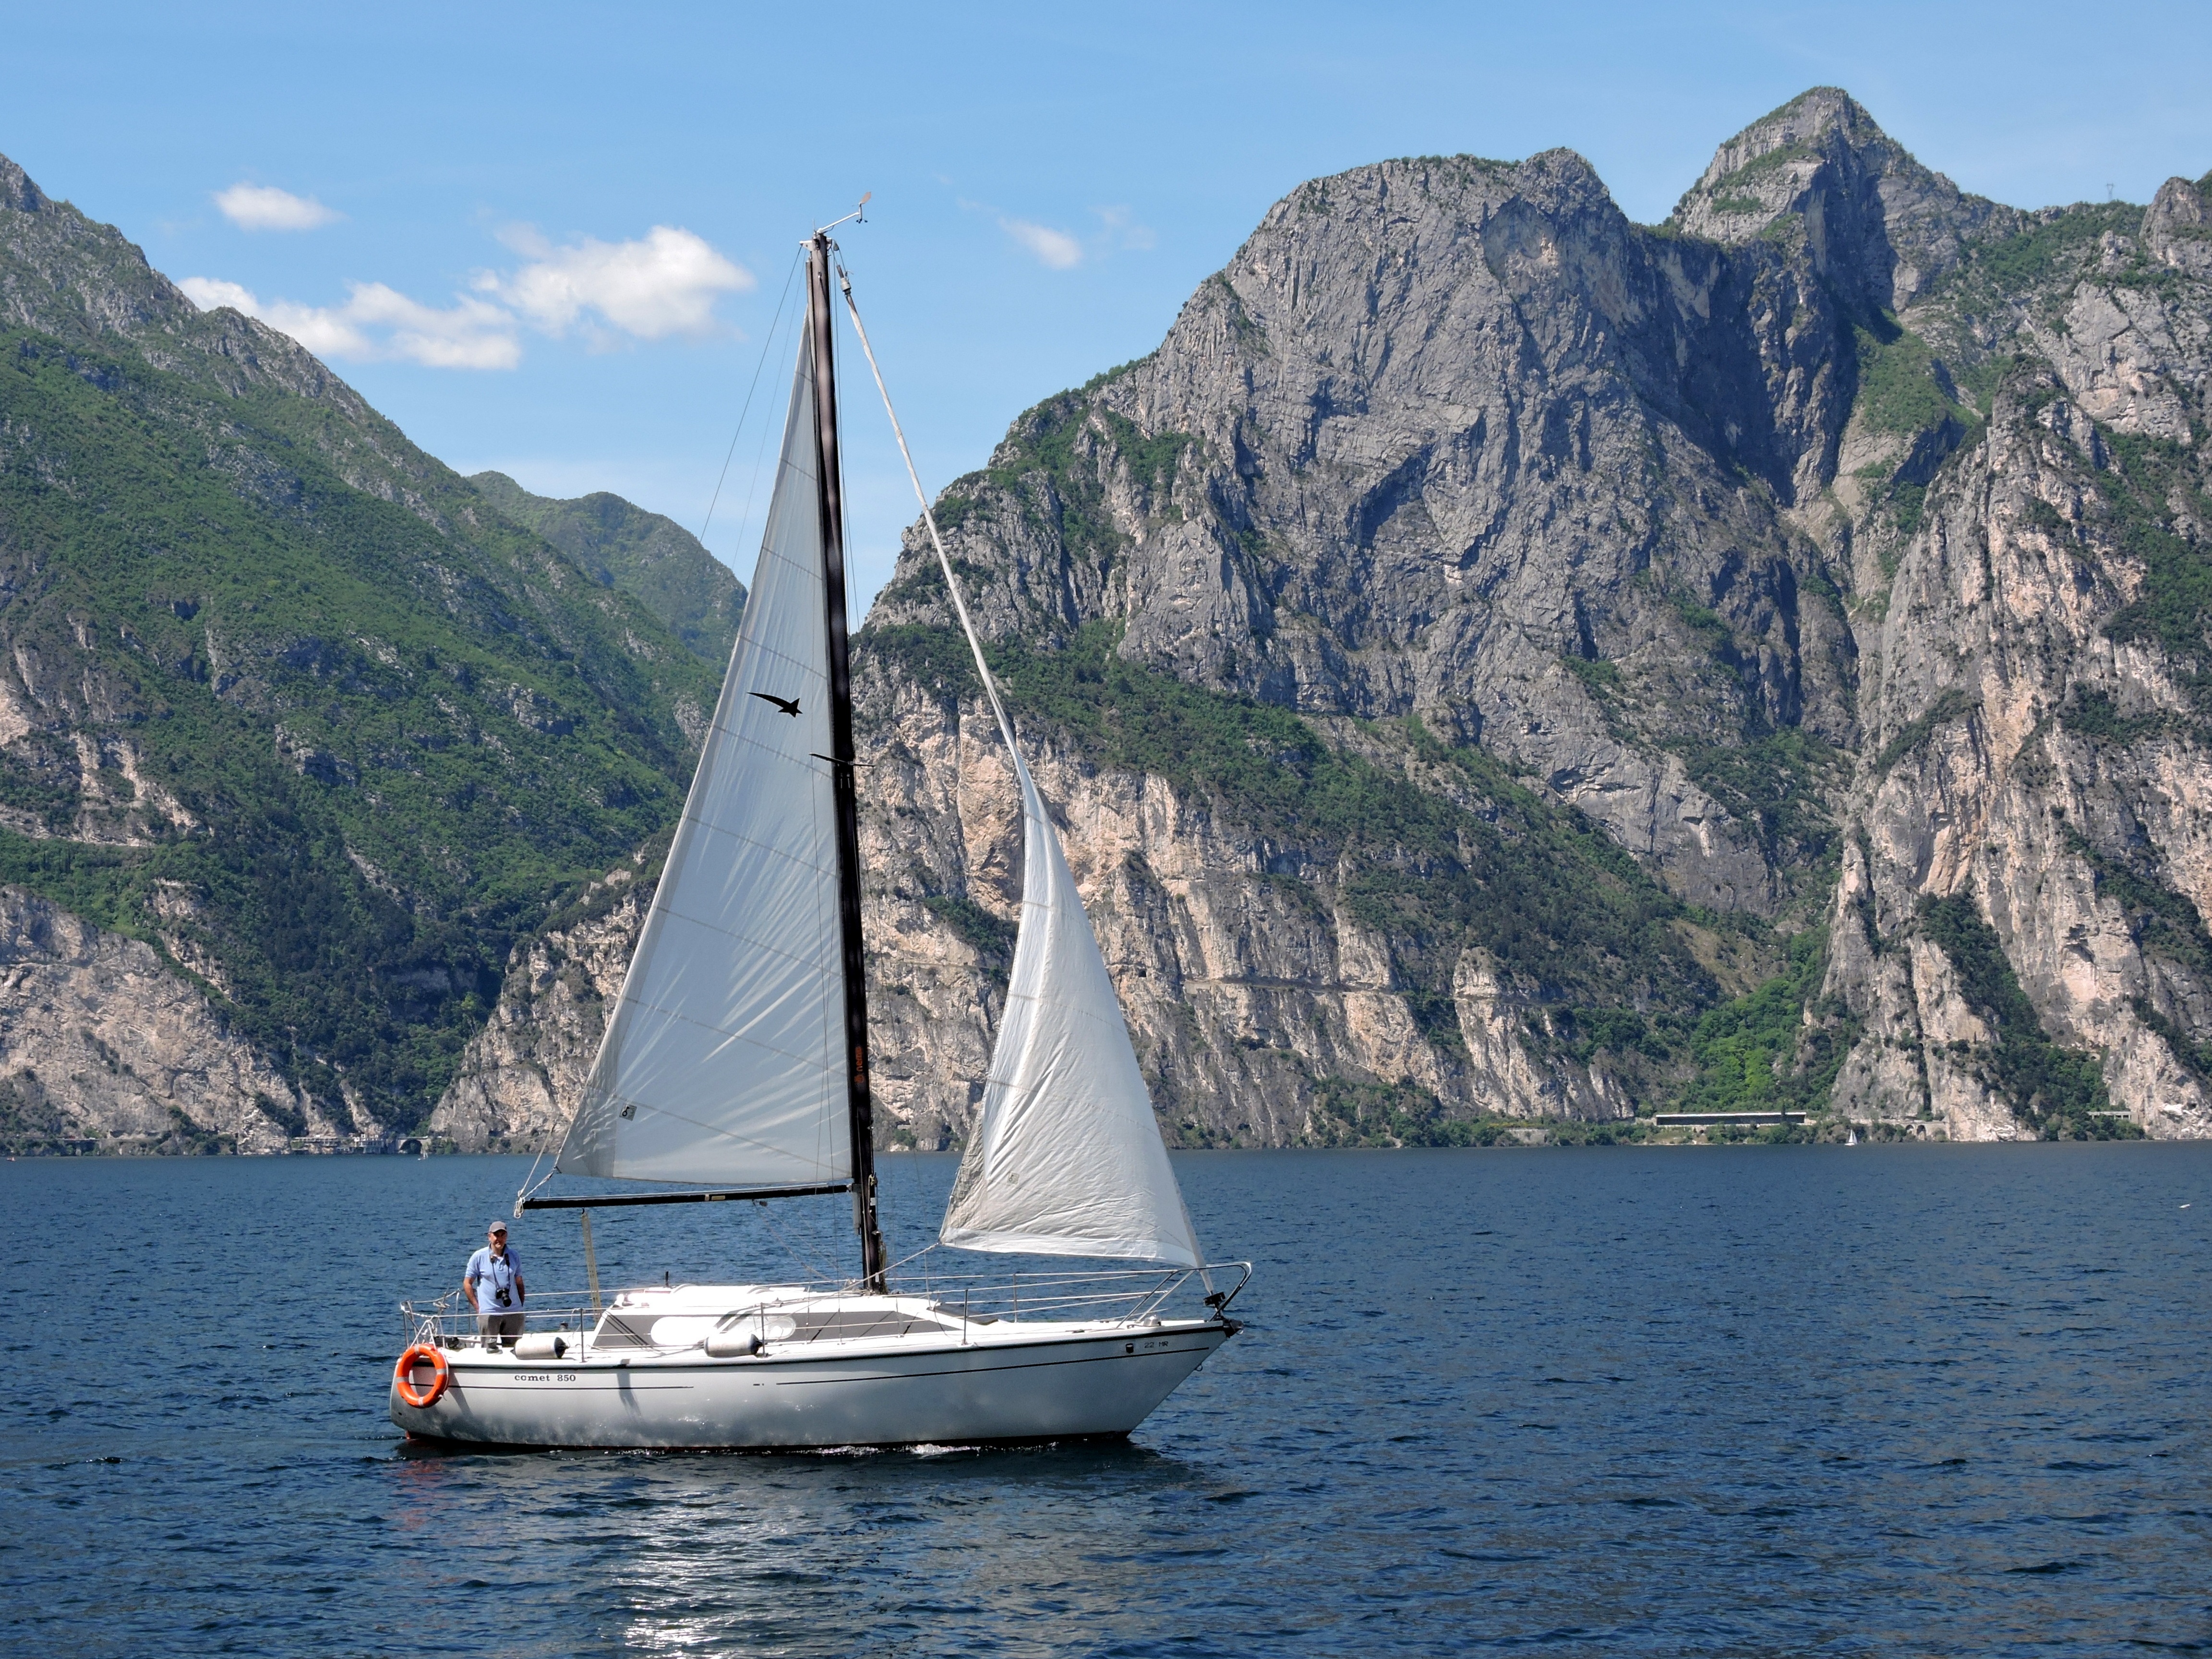
landscape, sea, water, mountain, sky, boat, lake, vehicle, sailing, bay, italy, fjord, sailboat, garda, sail, watercraft, sailing boat, sailing ship, windsports